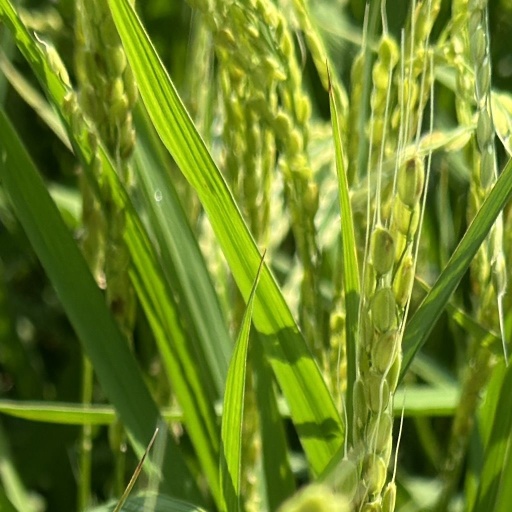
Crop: rice